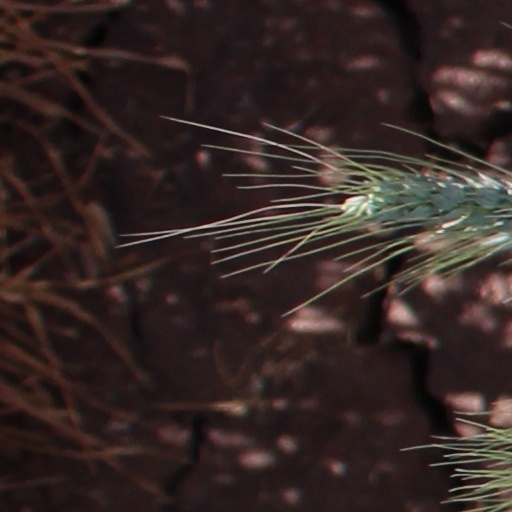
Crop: wheat